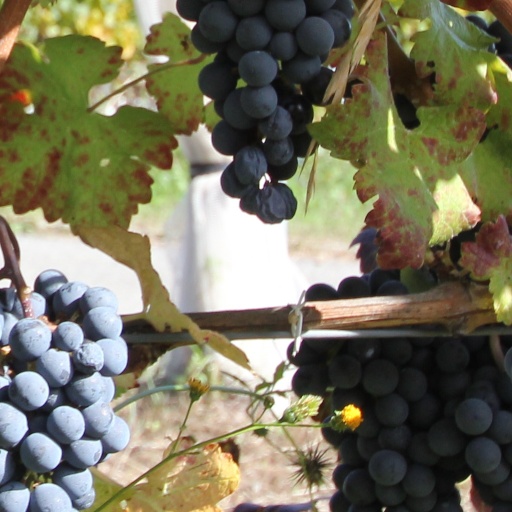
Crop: grape